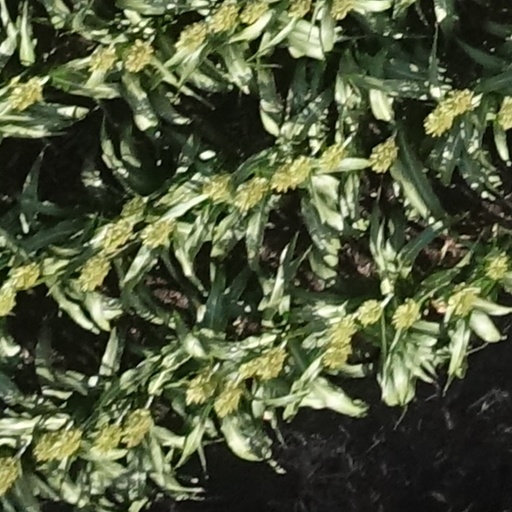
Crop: sorghum